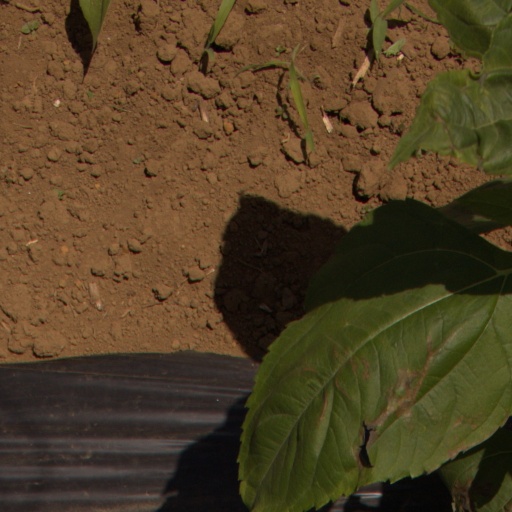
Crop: Jerusalem artichoke